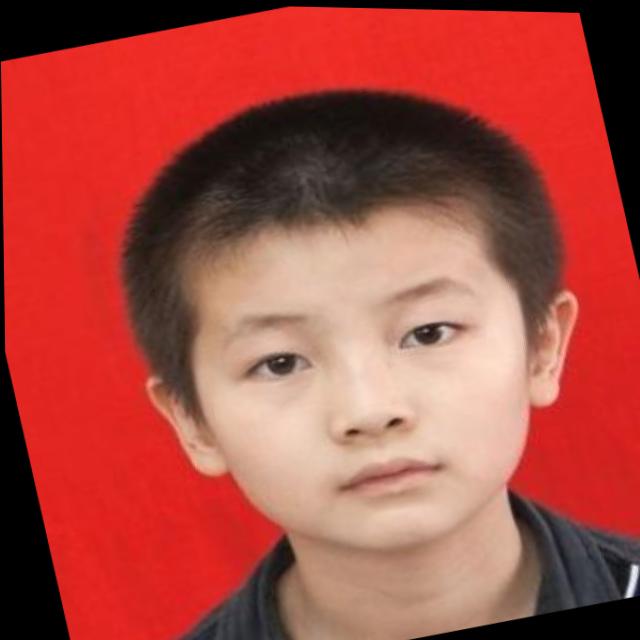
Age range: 0-12